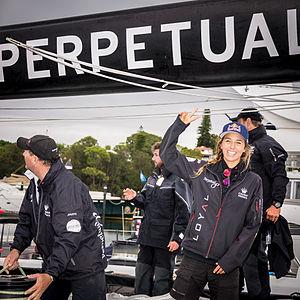
Sally Fitzgibbons est une surfeuse professionnelle australienne née le 19 décembre 1990 à Nowra dans l'État de Nouvelle-Galles du Sud en Australie.